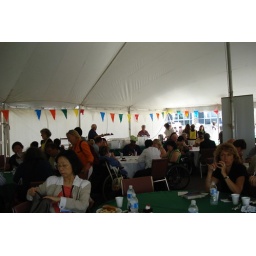
Des gens mangeant des hot dogs sous la grande tente. People eating hot dogs under the big tent.